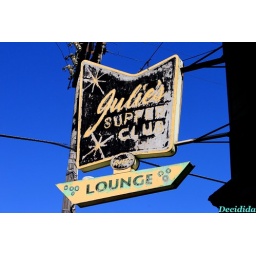
The sign and the sky drew me to take this shot. Folsom St. in San Francisco.